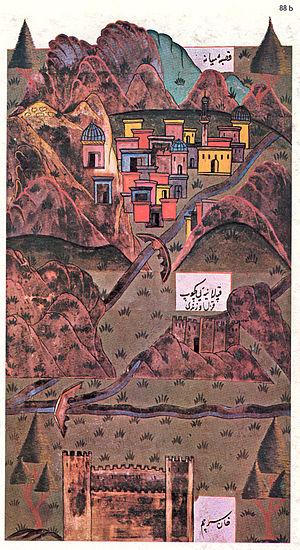
Mianeh est une ville iranienne et la capitale de la préfecture de Mianeh en Azerbaïdjan oriental. Le nom original de la ville est Miyanej, mais on la nomme souvent Garmrood.